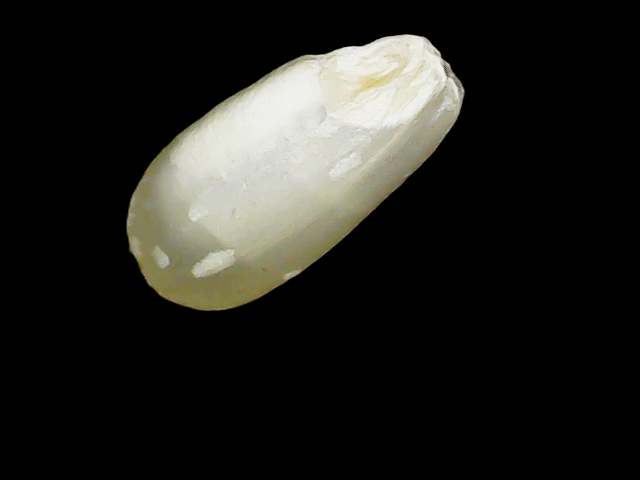
Rice variety: Binadhan8